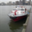
Label: ship